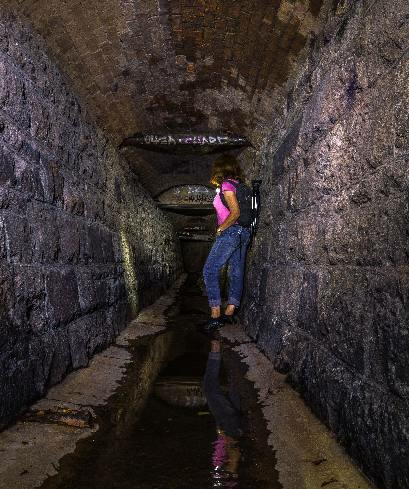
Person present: Yes